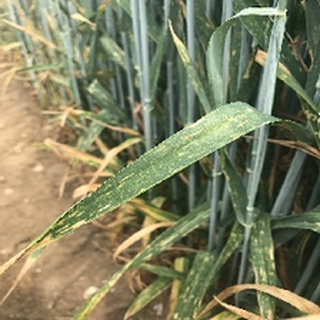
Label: wheat_yellow_rust